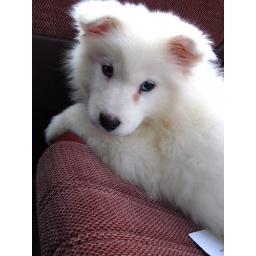
Puppy in the car ride home